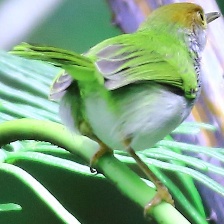
Species: TAILORBIRD
Scientific name: ORTHOTOMUS ATROGULARIS